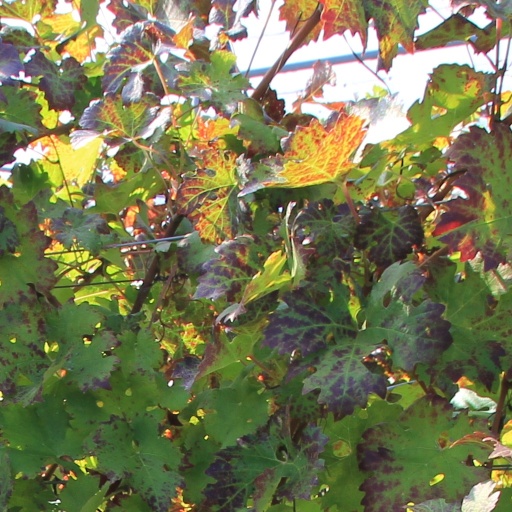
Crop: grape